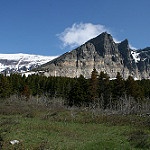
Label: mountain